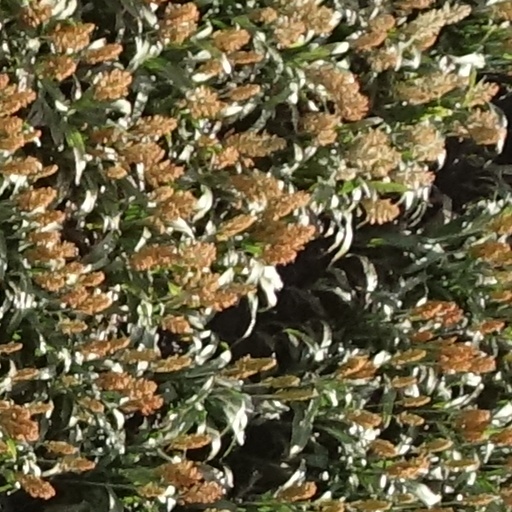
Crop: sorghum